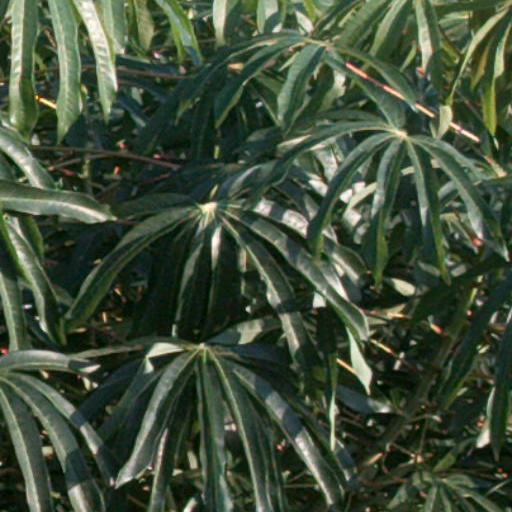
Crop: cassava